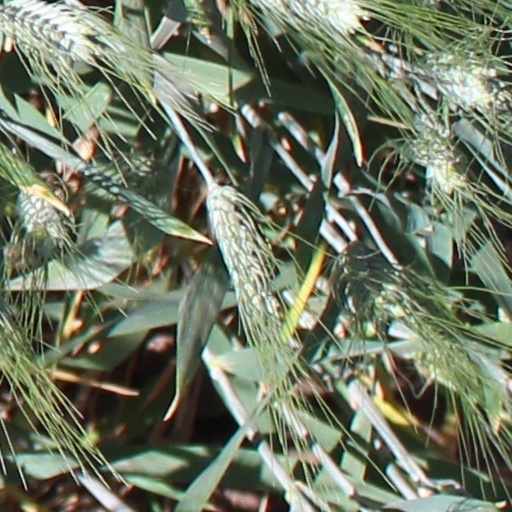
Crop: wheat